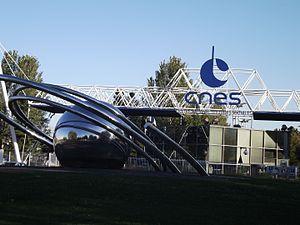
CNES, Centre Spatial de Toulouse, Toulouse, France
L'Occitanie est une région administrative française créée par la réforme territoriale de 2014 comportant 13 départements, et qui résulte de la fusion des anciennes régions Languedoc-Roussillon et Midi-Pyrénées. Temporairement appelée Languedoc-Roussillon-Midi-Pyrénées, le nom « Occitanie » est officiel depuis le 28 septembre 2016 et effectif depuis le 30 septembre 2016. S'il est sous-titré « Pyrénées-Méditerranée » par le conseil régional, ce sous-titre n'apparaît pas dans le Journal officiel de la République française. Le conseil régional est présidée par Carole Delga depuis le 4 janvier 2016, et son chef-lieu est Toulouse.